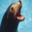
Label: seal